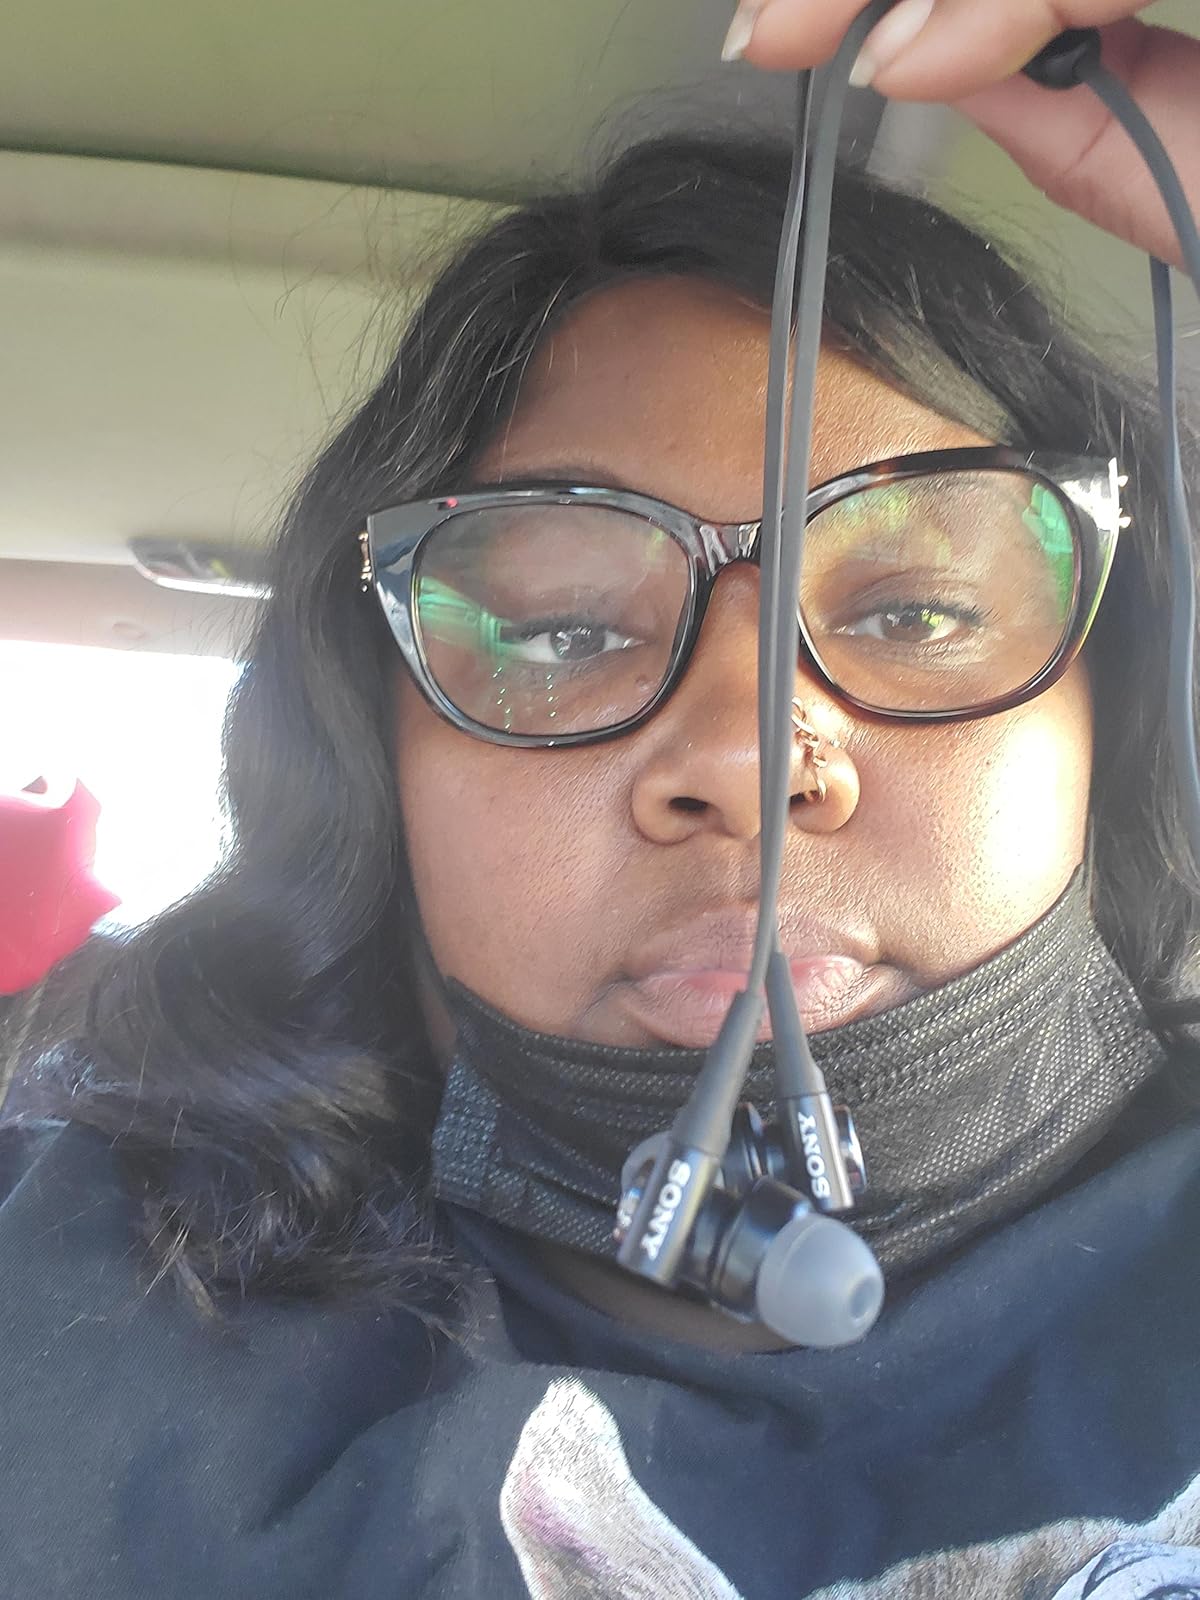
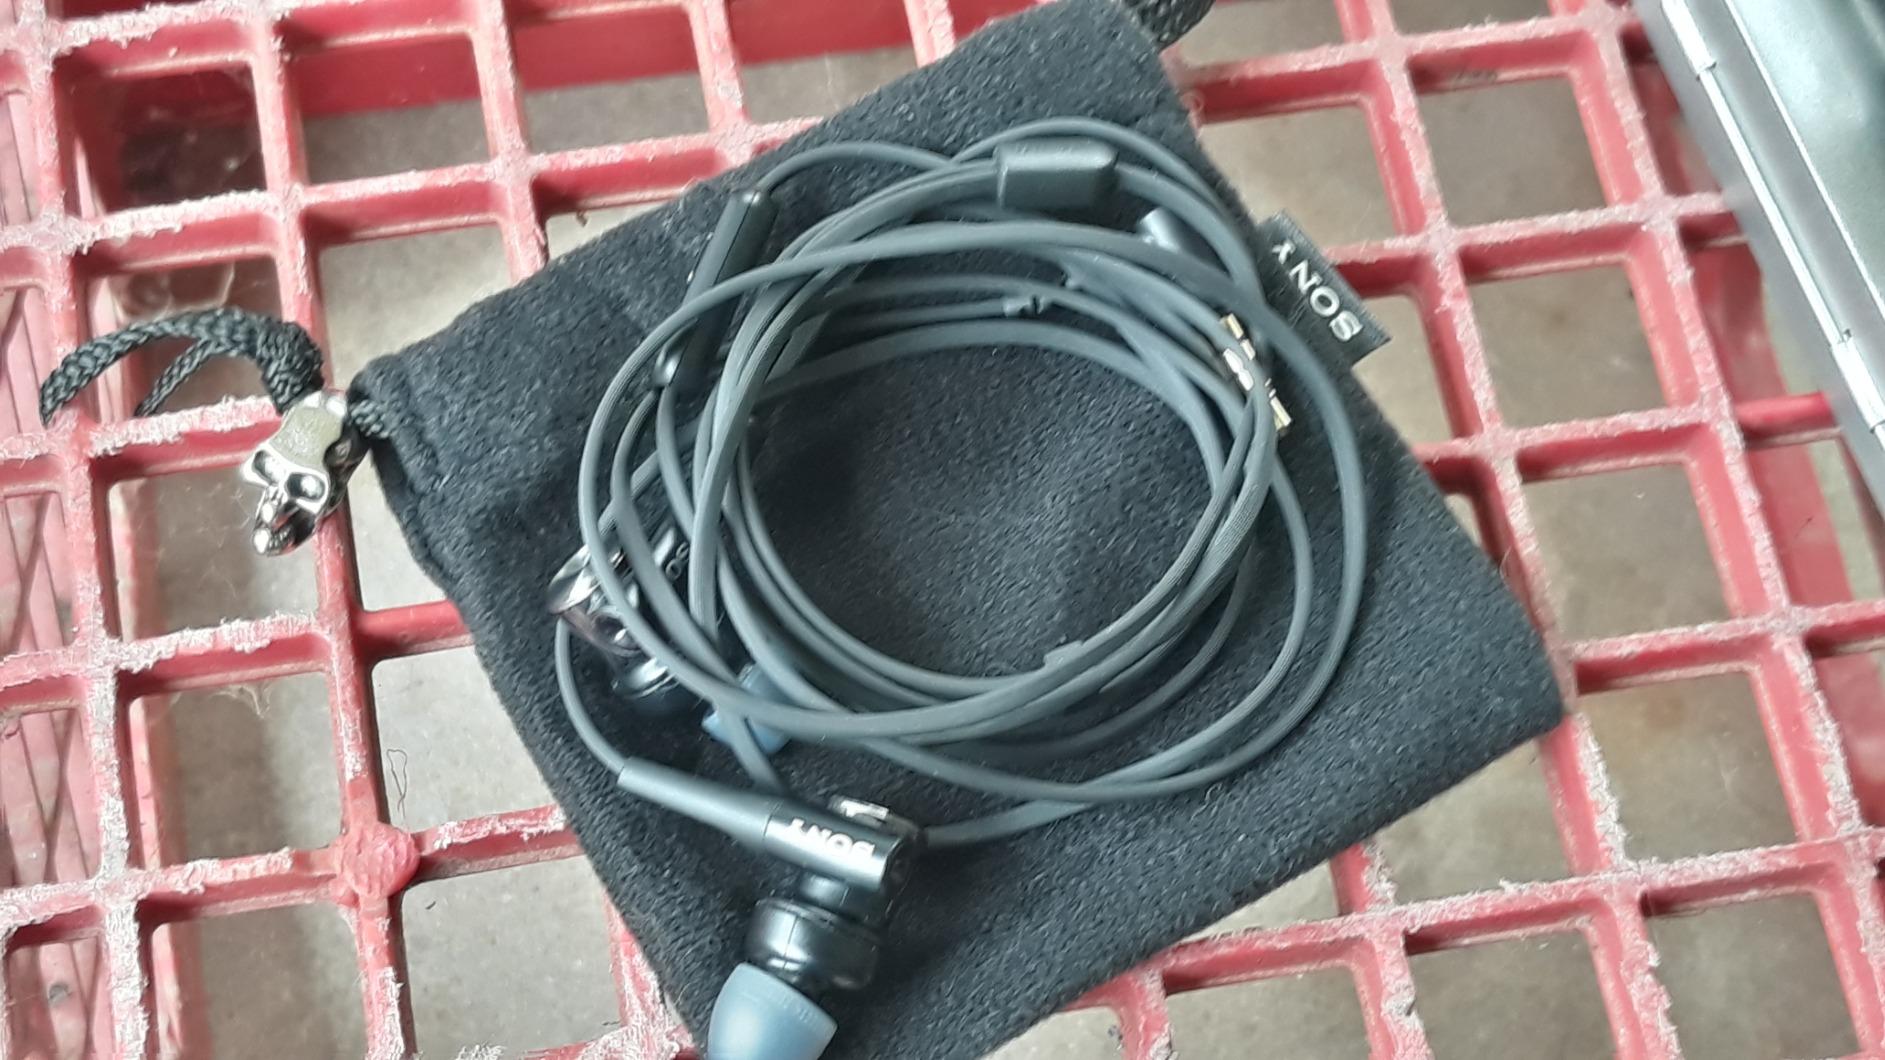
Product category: headphones
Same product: yes